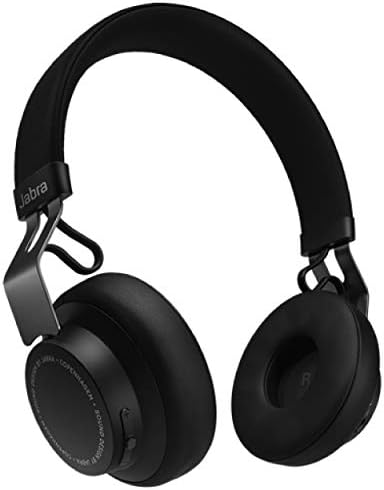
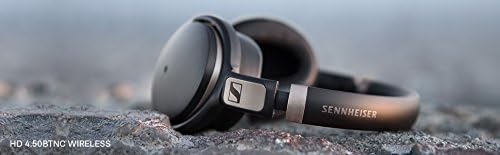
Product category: headphones
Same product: no